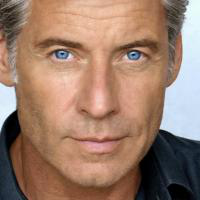
Age group: age 41-55